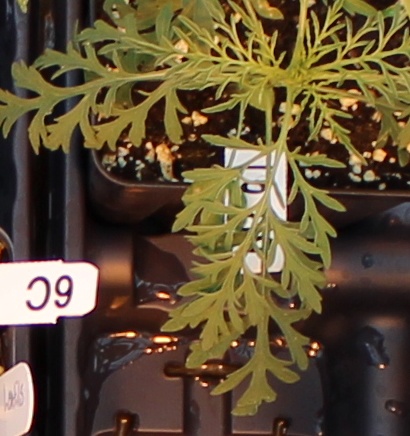
Label: Ragweed